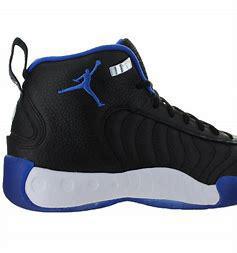
Brand: Jordan
Model: Jumpman MVP